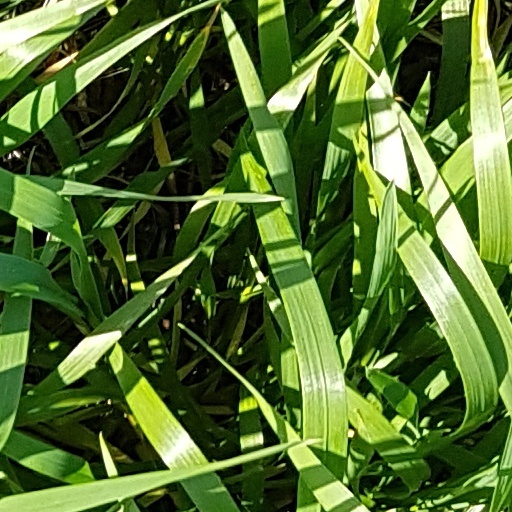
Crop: wheat